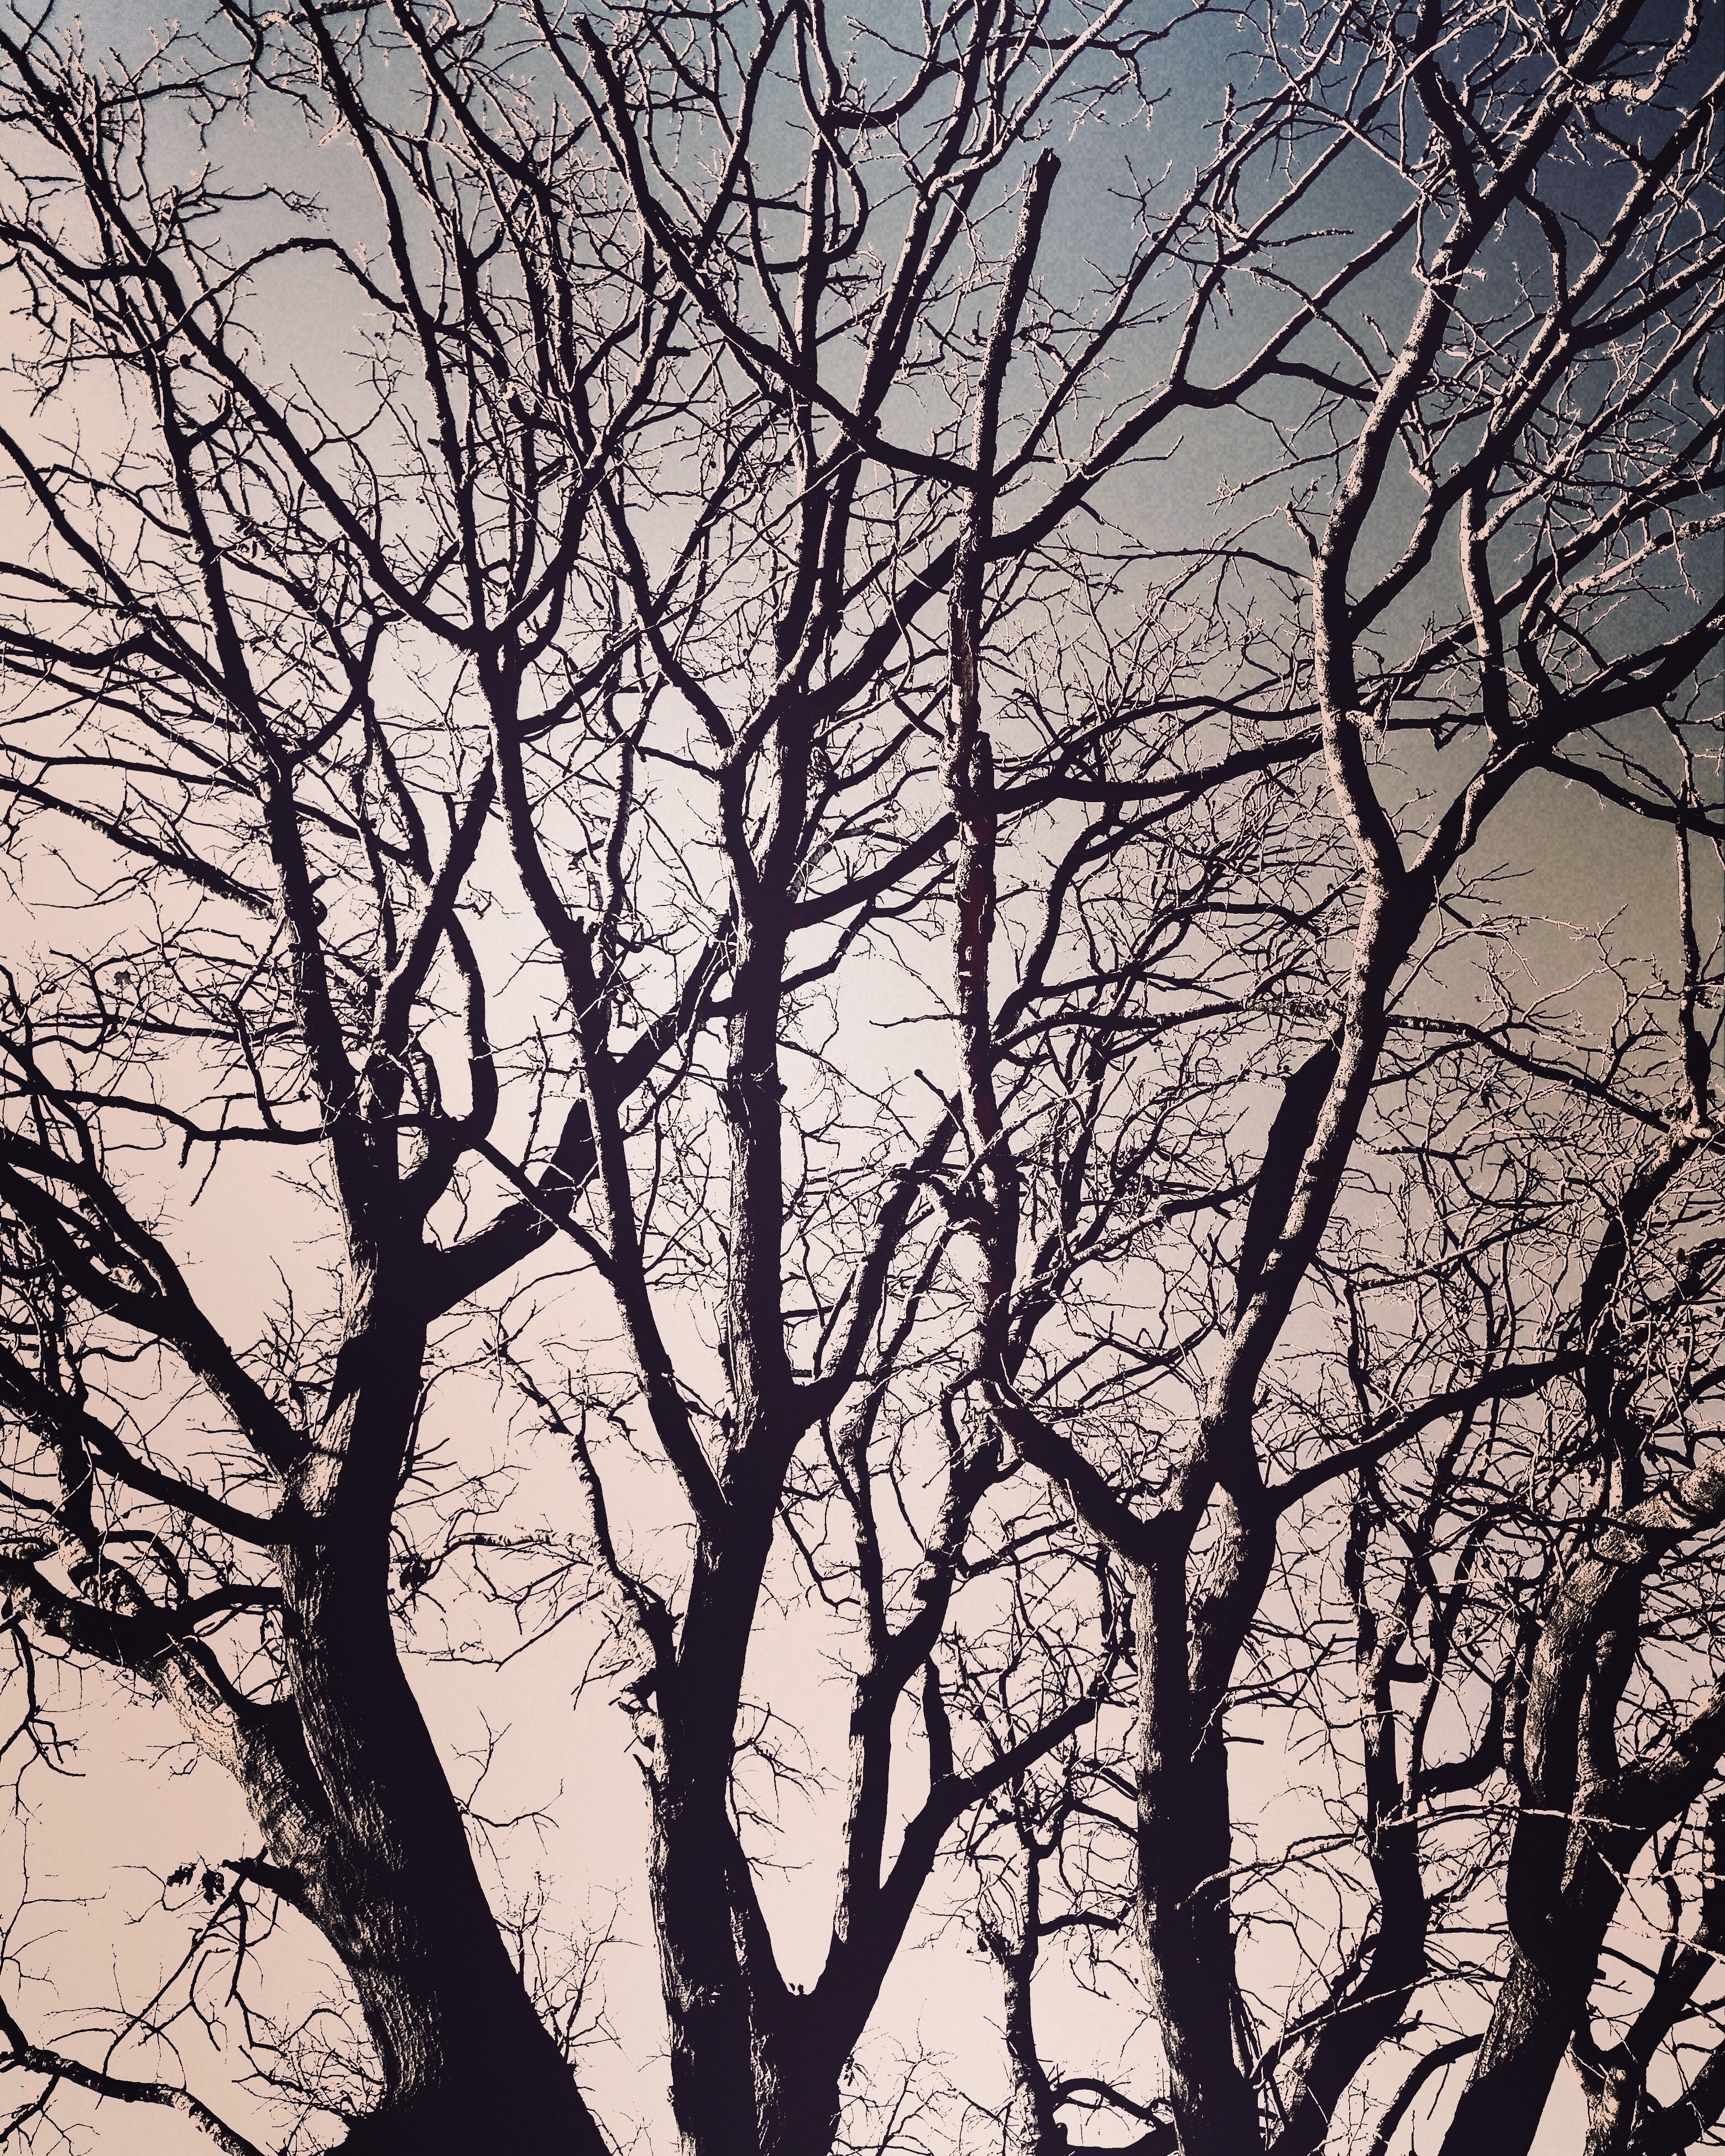
tree, nature, branch, blossom, winter, black and white, plant, sky, sunlight, morning, leaf, flower, spring, monochrome, season, monochrome photography, woody plant